John R. Nelson House

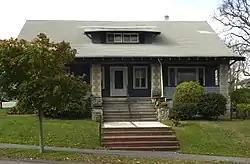

The John R. Nelson House is a historic house located at 4 Brunswick Street in Quincy, Massachusetts.